STS-127

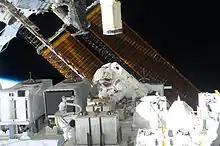
Cassidy works near the JEF during space walk 3.

The spacewalk involving astronauts Wolf and Cassidy started at 14:32 UTC. As part of preparation for experiment installation on the Japanese external science deck, Cassidy removed the thermal covers off the experiment carrier. Meanwhile, Wolf removed obstructions, consisting of a steel handrail and an equipment installation socket, from the "Harmony" node to clear the way for an upcoming Japanese automated resupply ship. The other task for EVA 3, involving replacement of four of the six batteries in the P6 truss, did not go as planned. Each 170 kg (375 lb) battery was to be removed and placed in a temporary stowage platform while a new one is taken from the ICC-VLD and fixed. The old ones will be returned to Earth. When two new batteries had been installed and three old ones removed, the levels in Cassidy's suit showed an upward trend. Even though it never exceeded the safety limits, the EVA was called off with both astronauts returning into the station. This left one old battery in a temporary flexible stowage position. The rest of the batteries will be installed in a future EVA with the rest of the EVAs being under replanning.